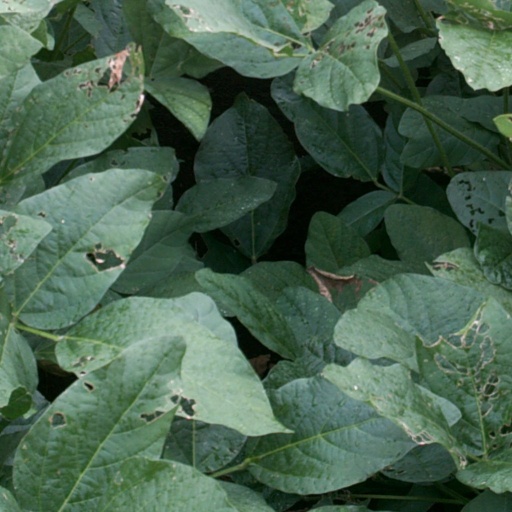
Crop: soybean